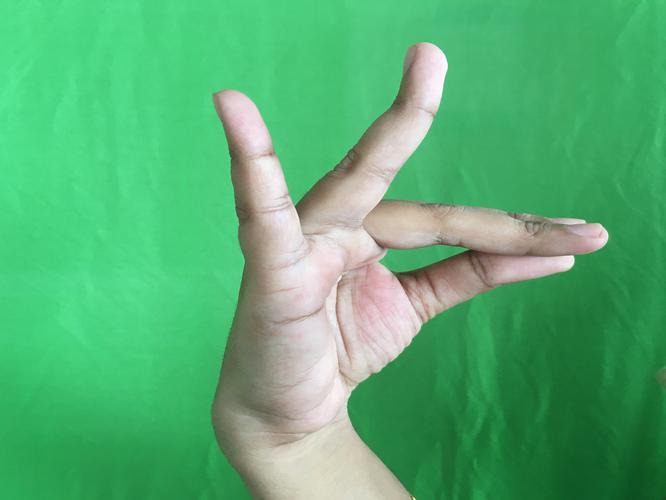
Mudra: Katakamukha_1
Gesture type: single_hand